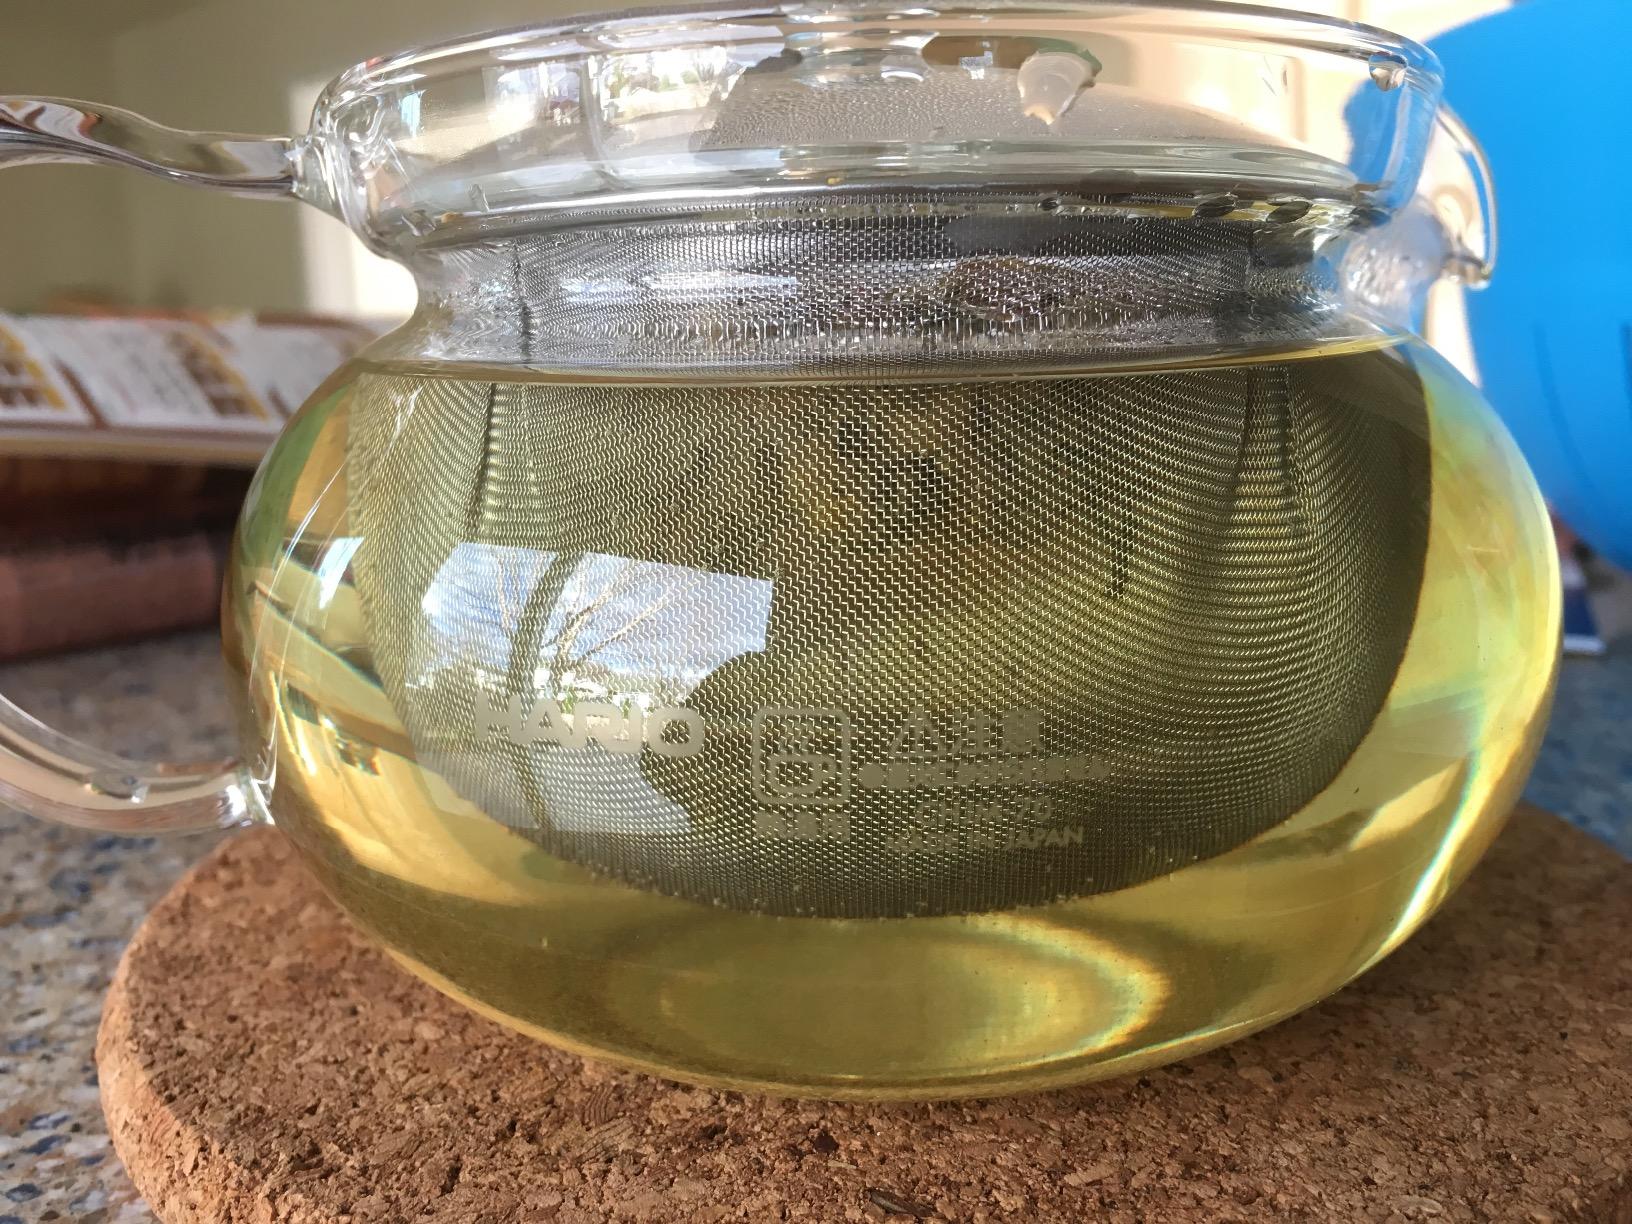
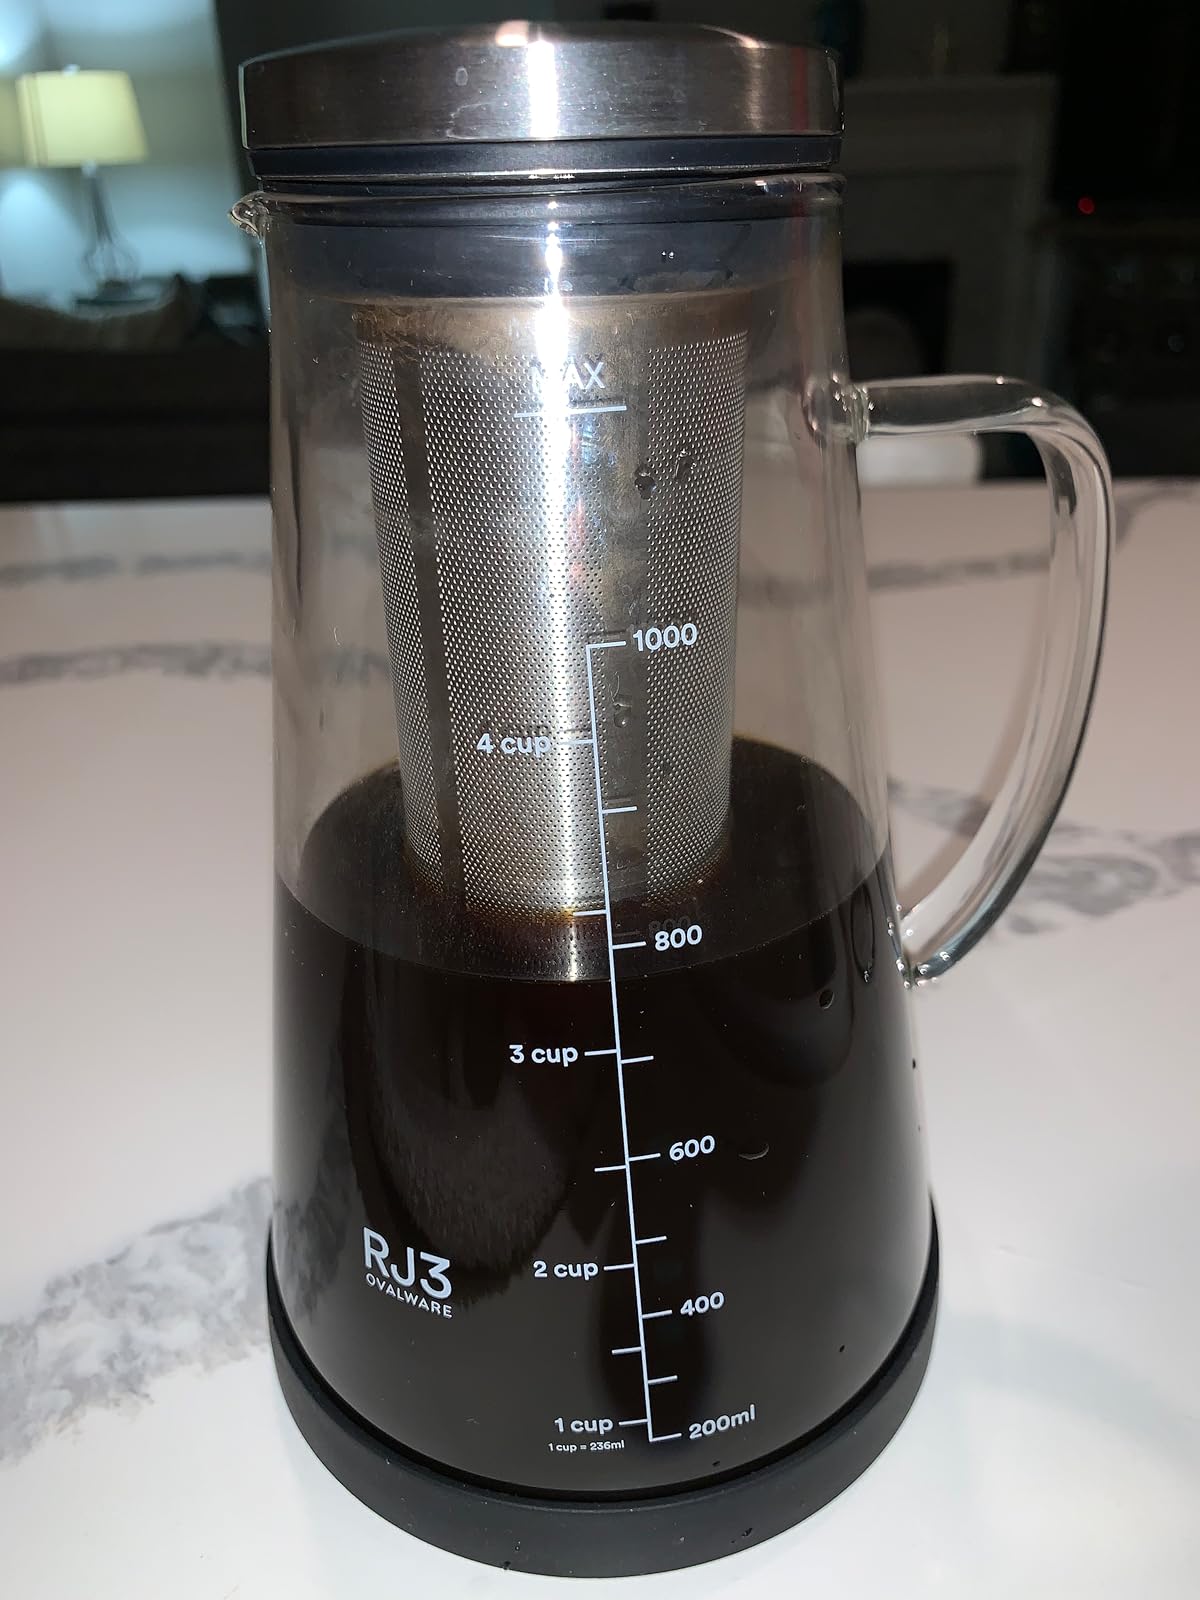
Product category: items_tea
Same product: no